Pasadena, California

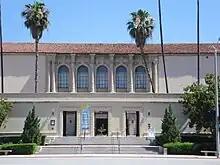
Pasadena Central Library

Pasadena is home to a number of art museums and public galleries, including the Norton Simon Museum. The museum's collections include European paintings, sculpture, and tapestry; sculpture from Southern Asia; and an extensive sculpture garden. The museum also has the contemporary art collection of its predecessor, the Pasadena Museum of Art, which focused on modern and contemporary art before being taken over by Simon in the early 1970s.